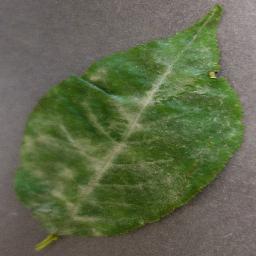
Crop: cherry
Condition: (including_sour)_powdery_mildew